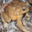
Label: frog